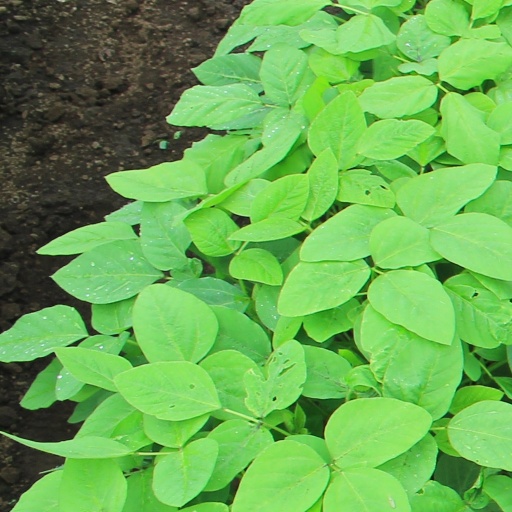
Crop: soybean